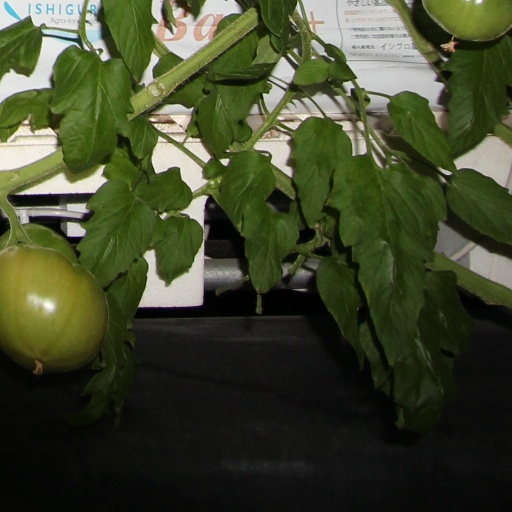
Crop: tomato